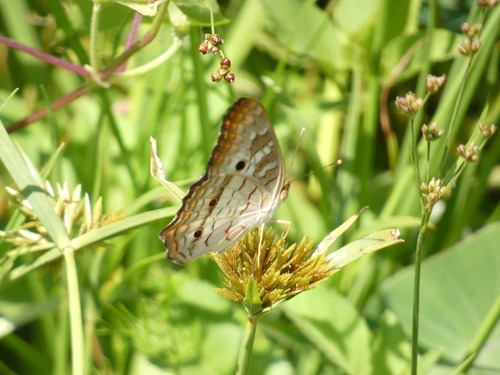
Scientific name: Anartia jatrophae
Common name: White peacock
Family: Nymphalidae
Order: Lepidoptera
Pollinator type: Primary pollinator
Habitat: Gardens, parks, and open areas
Geographic range: Southern United States to Argentina
Conservation status: Least Concern